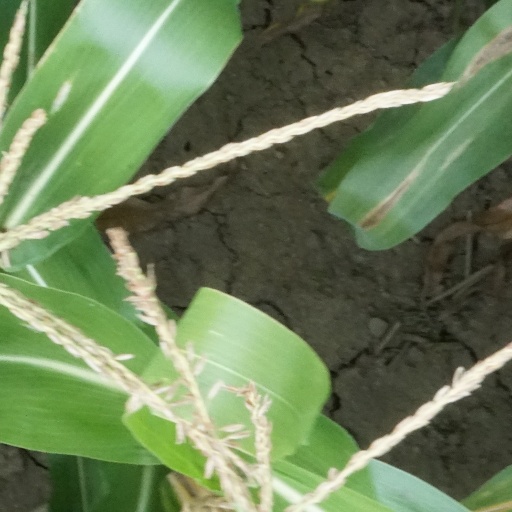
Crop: maize; corn